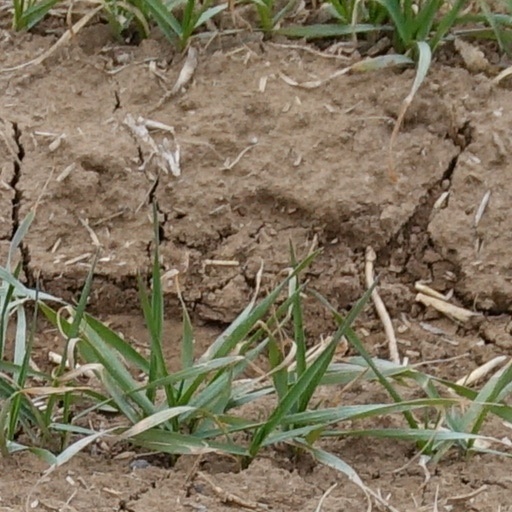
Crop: wheat